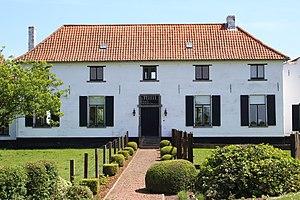
Zottegem [ˈzɔtəɣɛm] est une ville néerlandophone de Belgique située en Région flamande, dans la province de Flandre-Orientale et les Ardennes flamandes, sur le Molenbeek et sur le Molenbeek-Ter Erpenbeek. La ville est surtout connue comme ville de Lamoral comte d'Egmont pour son château, ses deux statues, son musée et sa crypte.